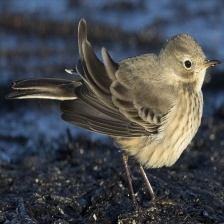
Species: AMERICAN PIPIT
Scientific name: ANTHUS RUBESCENS